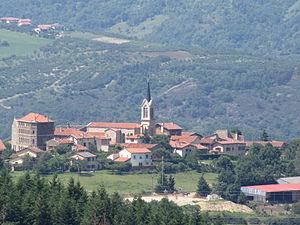
Vue du village de Farnay depuis le sud
Farnay est une commune française située dans le département de la Loire en région Auvergne-Rhône-Alpes.